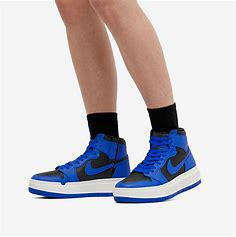
Brand: Jordan
Model: 1 Elevate